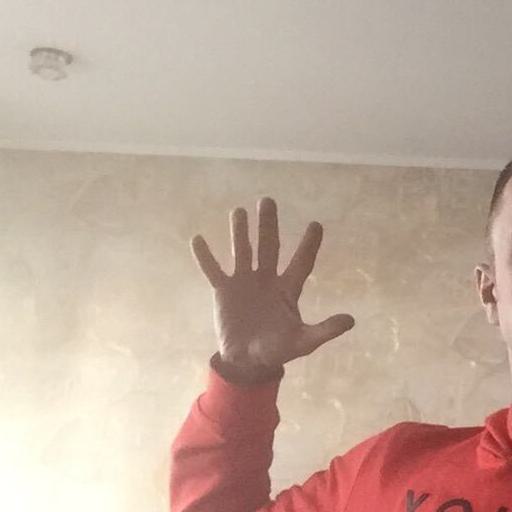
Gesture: palm